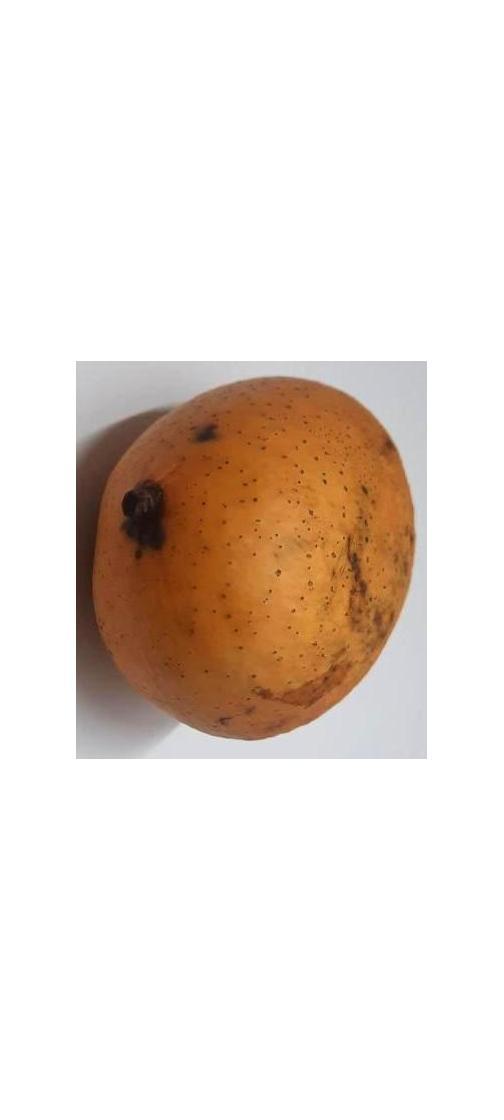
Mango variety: Ashshina Classic